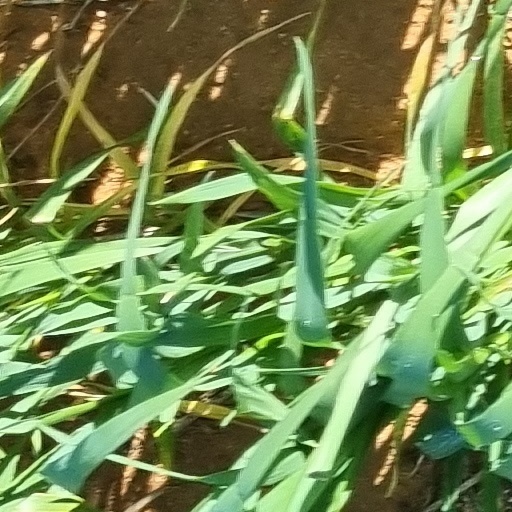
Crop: wheat